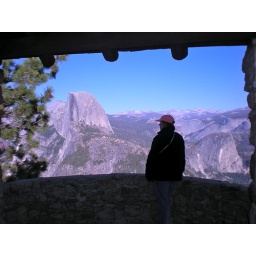
Wendy in a the little stone house up on Glacier Point looking through a window to the world.